Columbus, Ohio

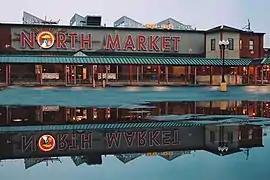
North Market

In the 2020 United States census, there were 905,748 people living in the city, for a population density of 4,109.64 people per square mile (1,586.74/km). There were 415,456 housing units. The racial makeup of the city was 57.4% White, 29.2% Black or African American, 0.2% Native American or Alaska Native, and 5.9% Asian. Hispanic or Latino of any race made up 6.3% of the population.